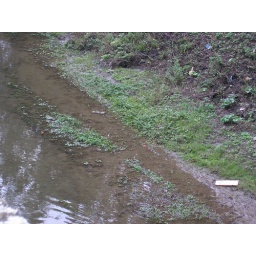
017 low water river by Boccaccio